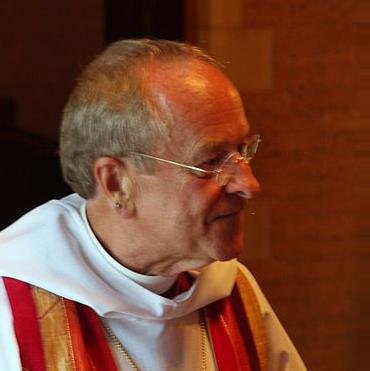
Age: 65